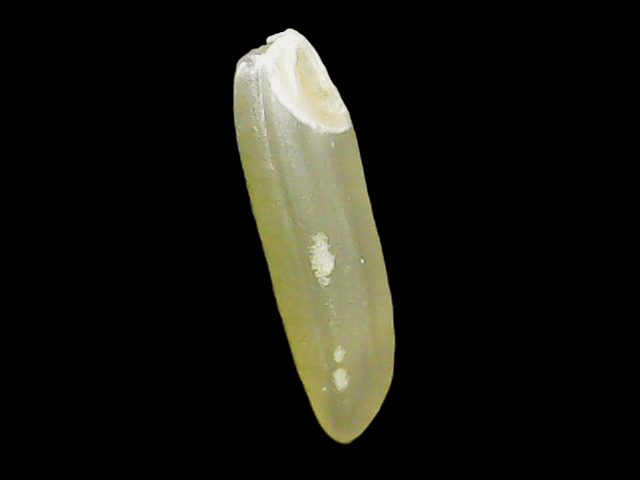
Rice variety: Binadhan25